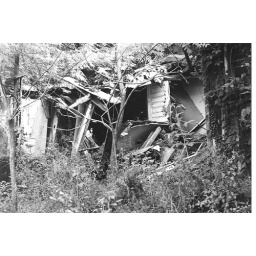
house in hendersonville, north carolina off white squirrel lane that was damaged by a falling tree.